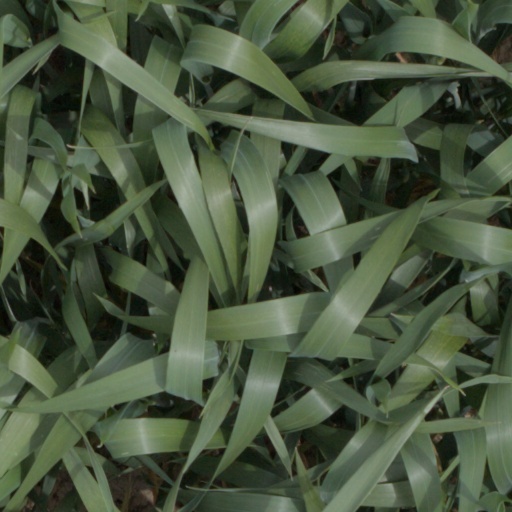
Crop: wheat